Newbridge, River Dart

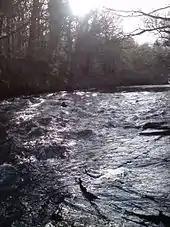
'The Slab' rock ledge

Newbridge is a recognised British Canoe Union access and egress point for kayakers and canoeists. The creation of bank reinforcements and steps leading down to the river have been overseen by the BCU. The bridge marks the end of The Upper section and beginning of The Loop. A nearby rock ledge, known as "The Slab" is used as a visual guide to the river level.